Øyestad Church

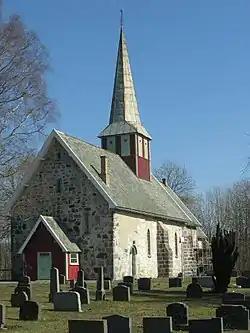
View of the church

Øyestad Church is a parish church of the Church of Norway in Arendal Municipality in Agder county, Norway. It is located in the village of Rykene, on the north side of the river Nidelva. It is one of the churches for the Øyestad parish which is part of the Arendal prosti (deanery) in the Diocese of Agder og Telemark. The white, stone church was built in a long church, gothic design around the year 1200 using plans drawn up by an unknown architect. The main body of the church is whitewashed stone, but the main entrance and tower are wooden and painted red. The church seats about 250 people.